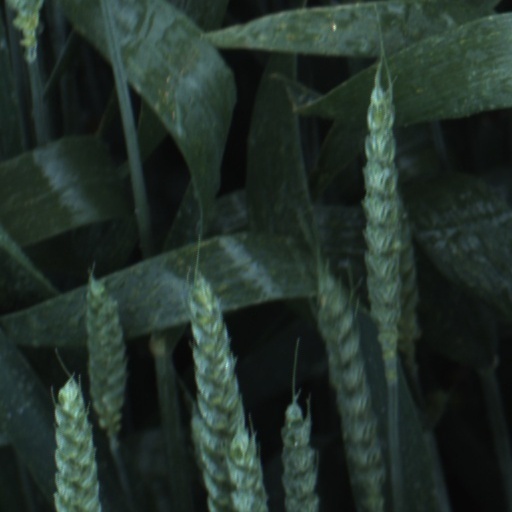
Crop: wheat